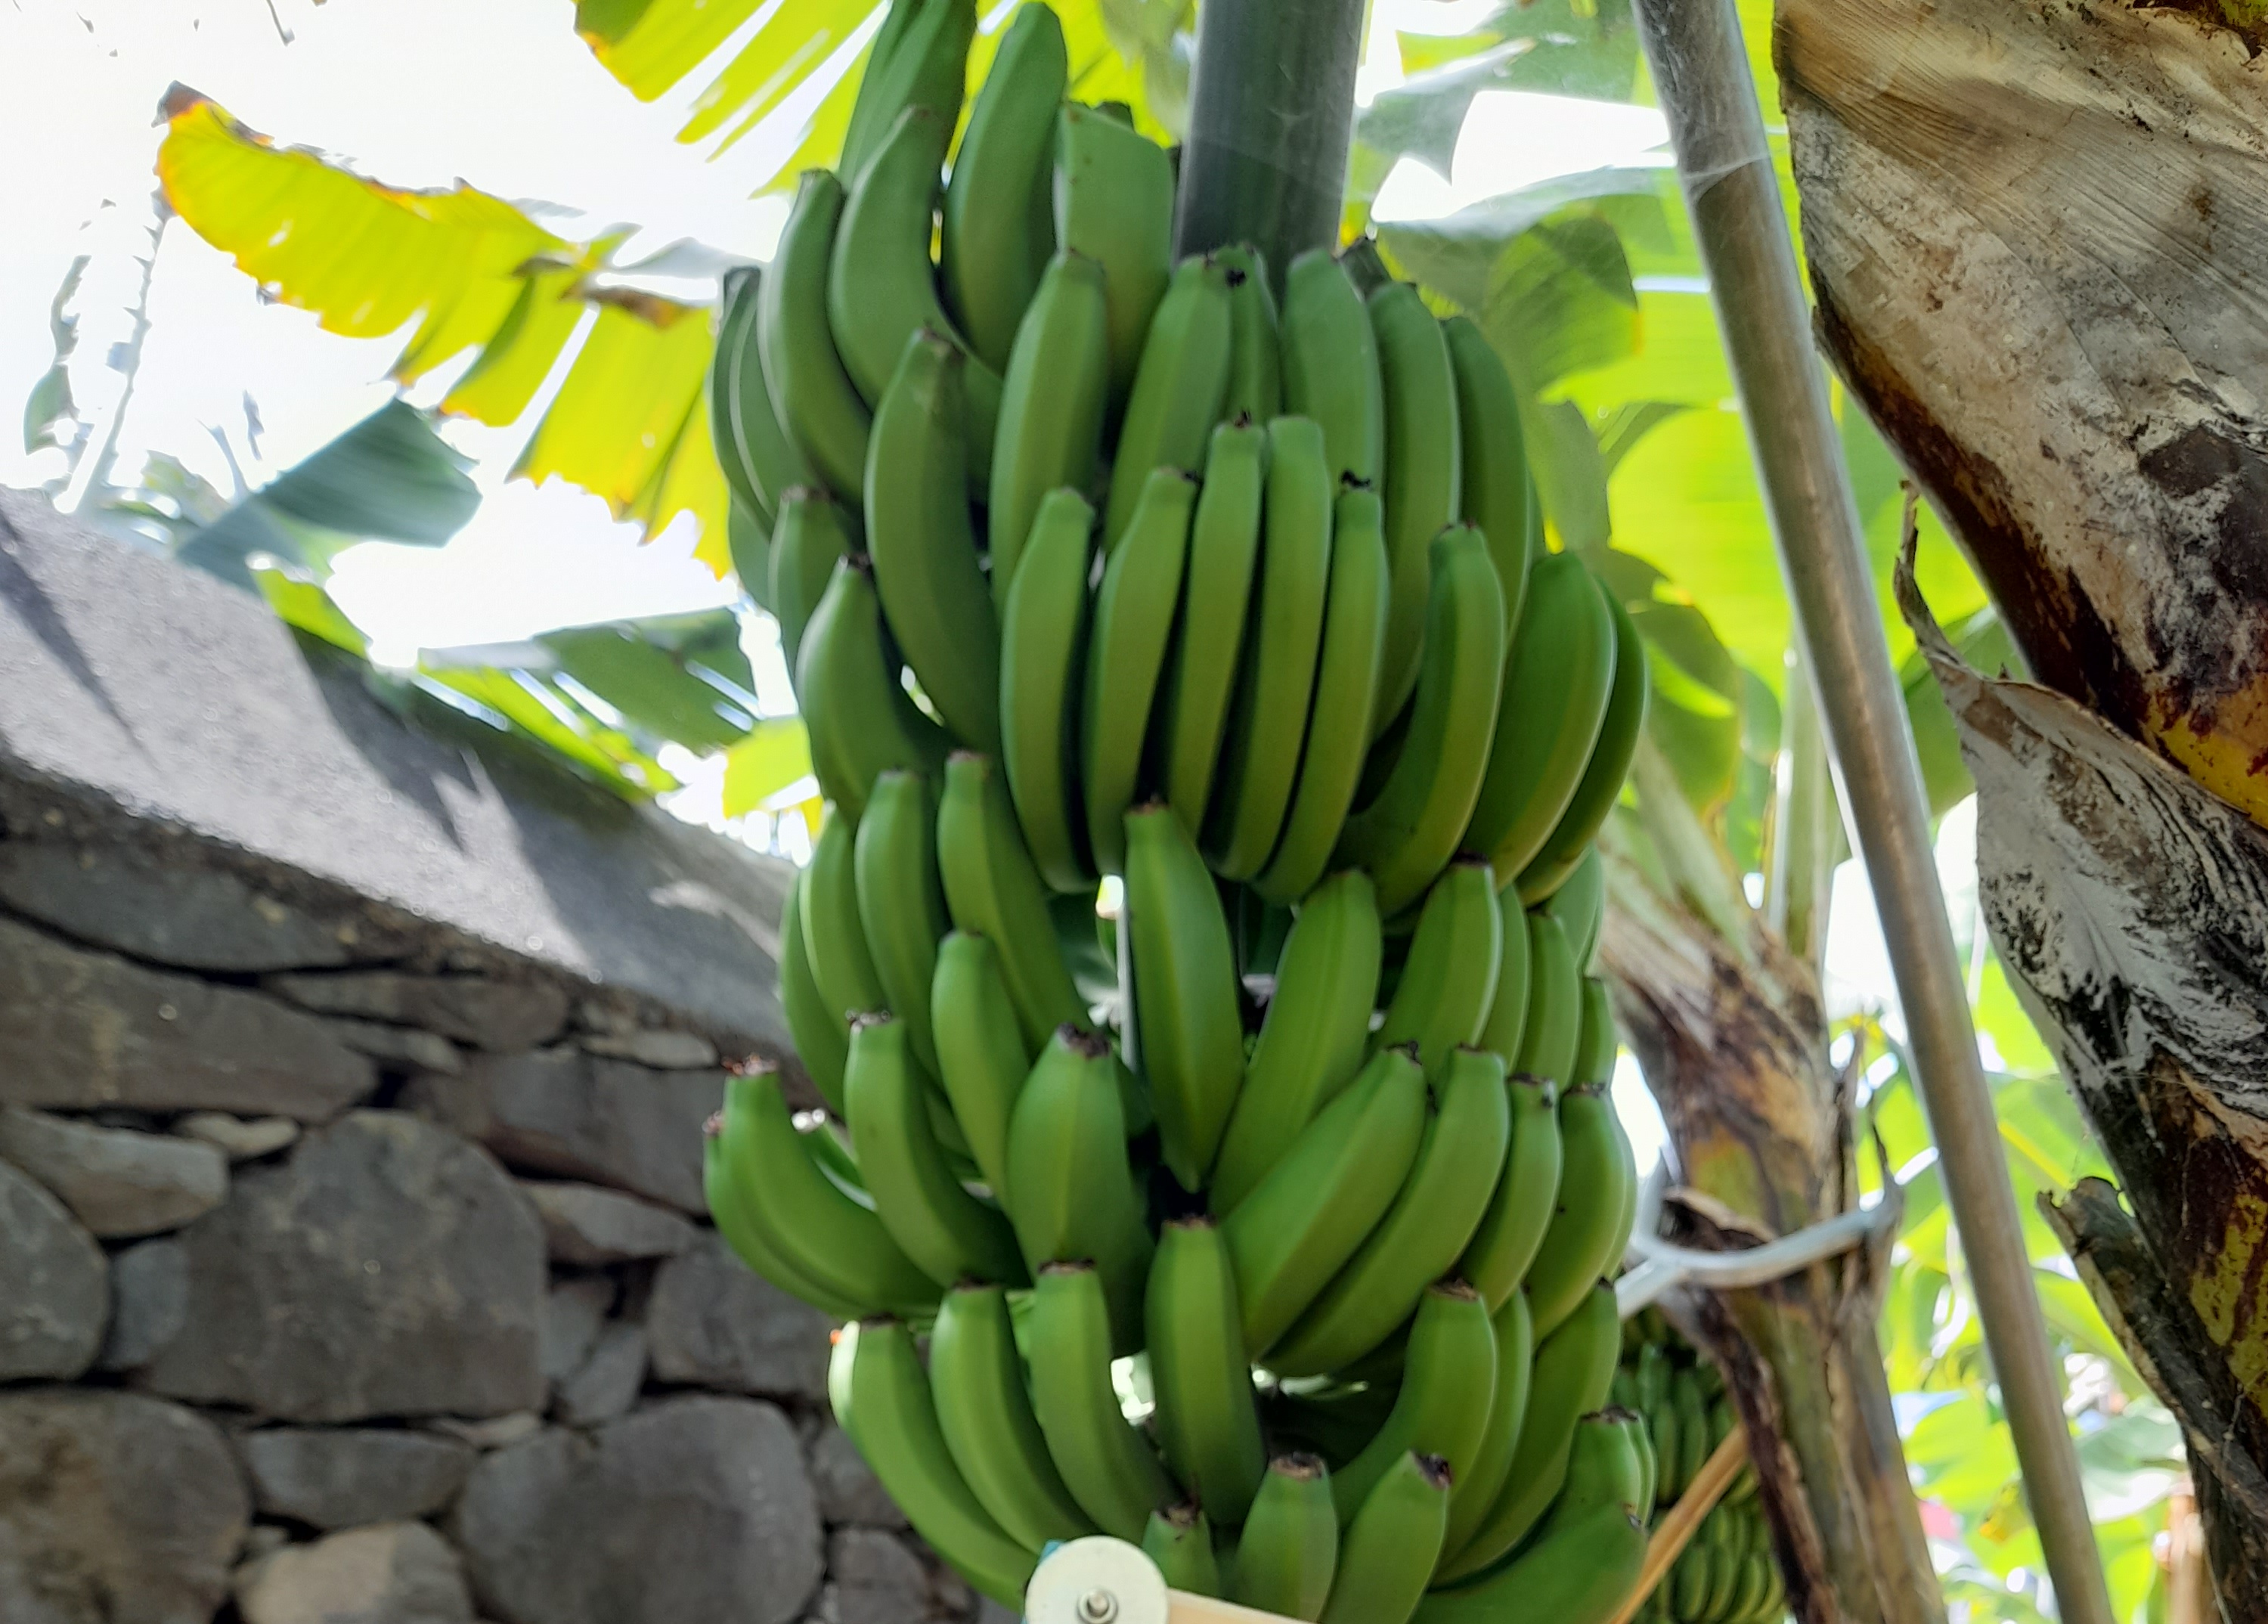
Label: Keep